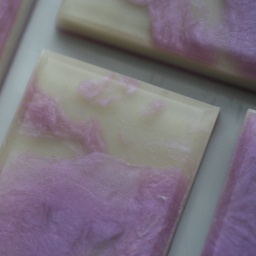
Swirls of pearlescent lilac over a bed of french green clay soap - this smells just like spring!